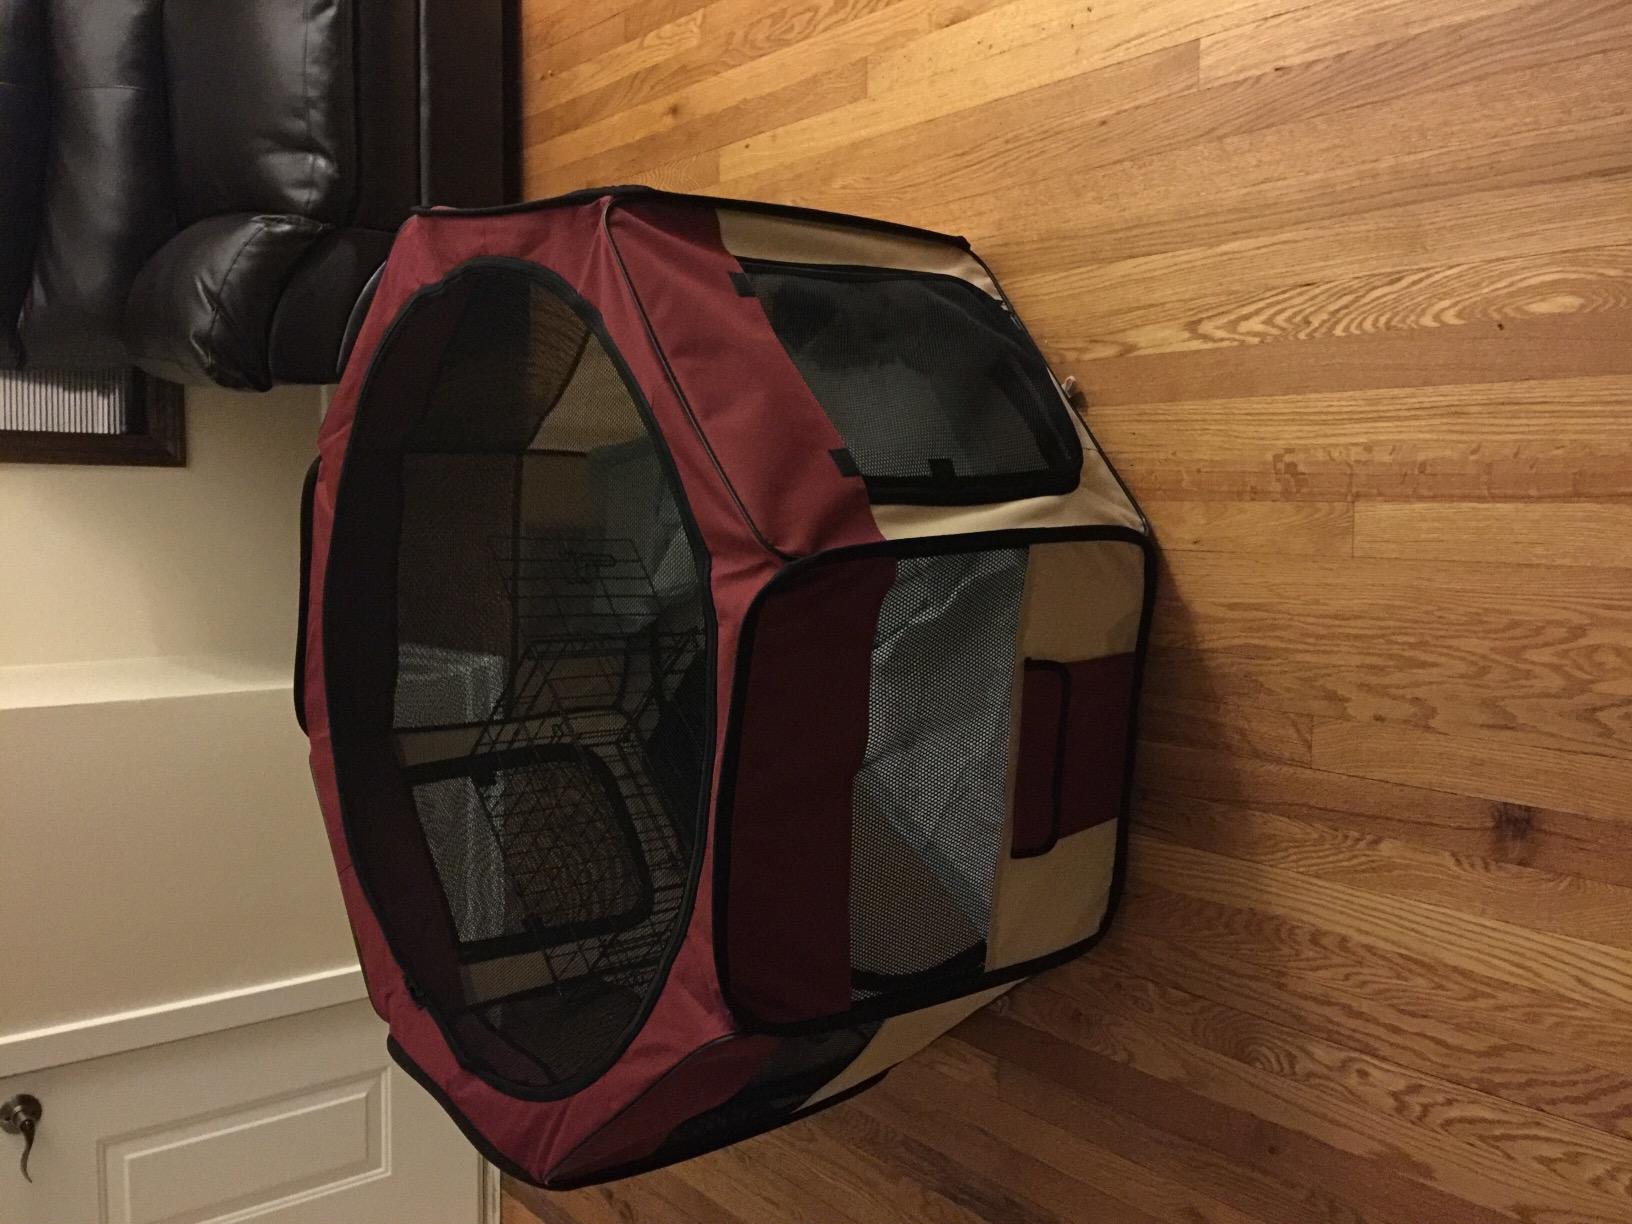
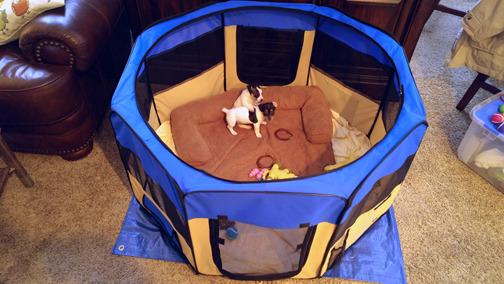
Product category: items_kennel
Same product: no